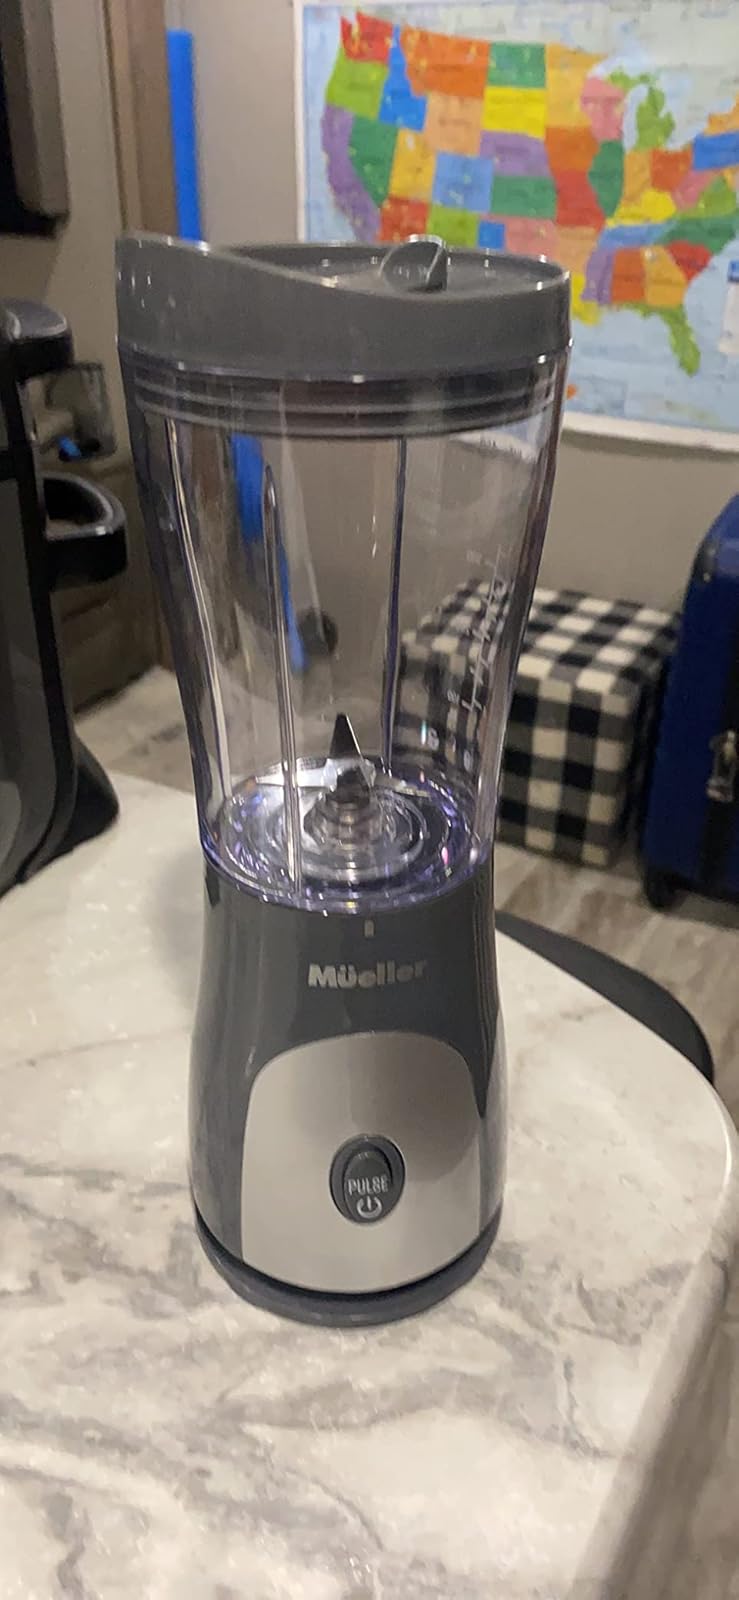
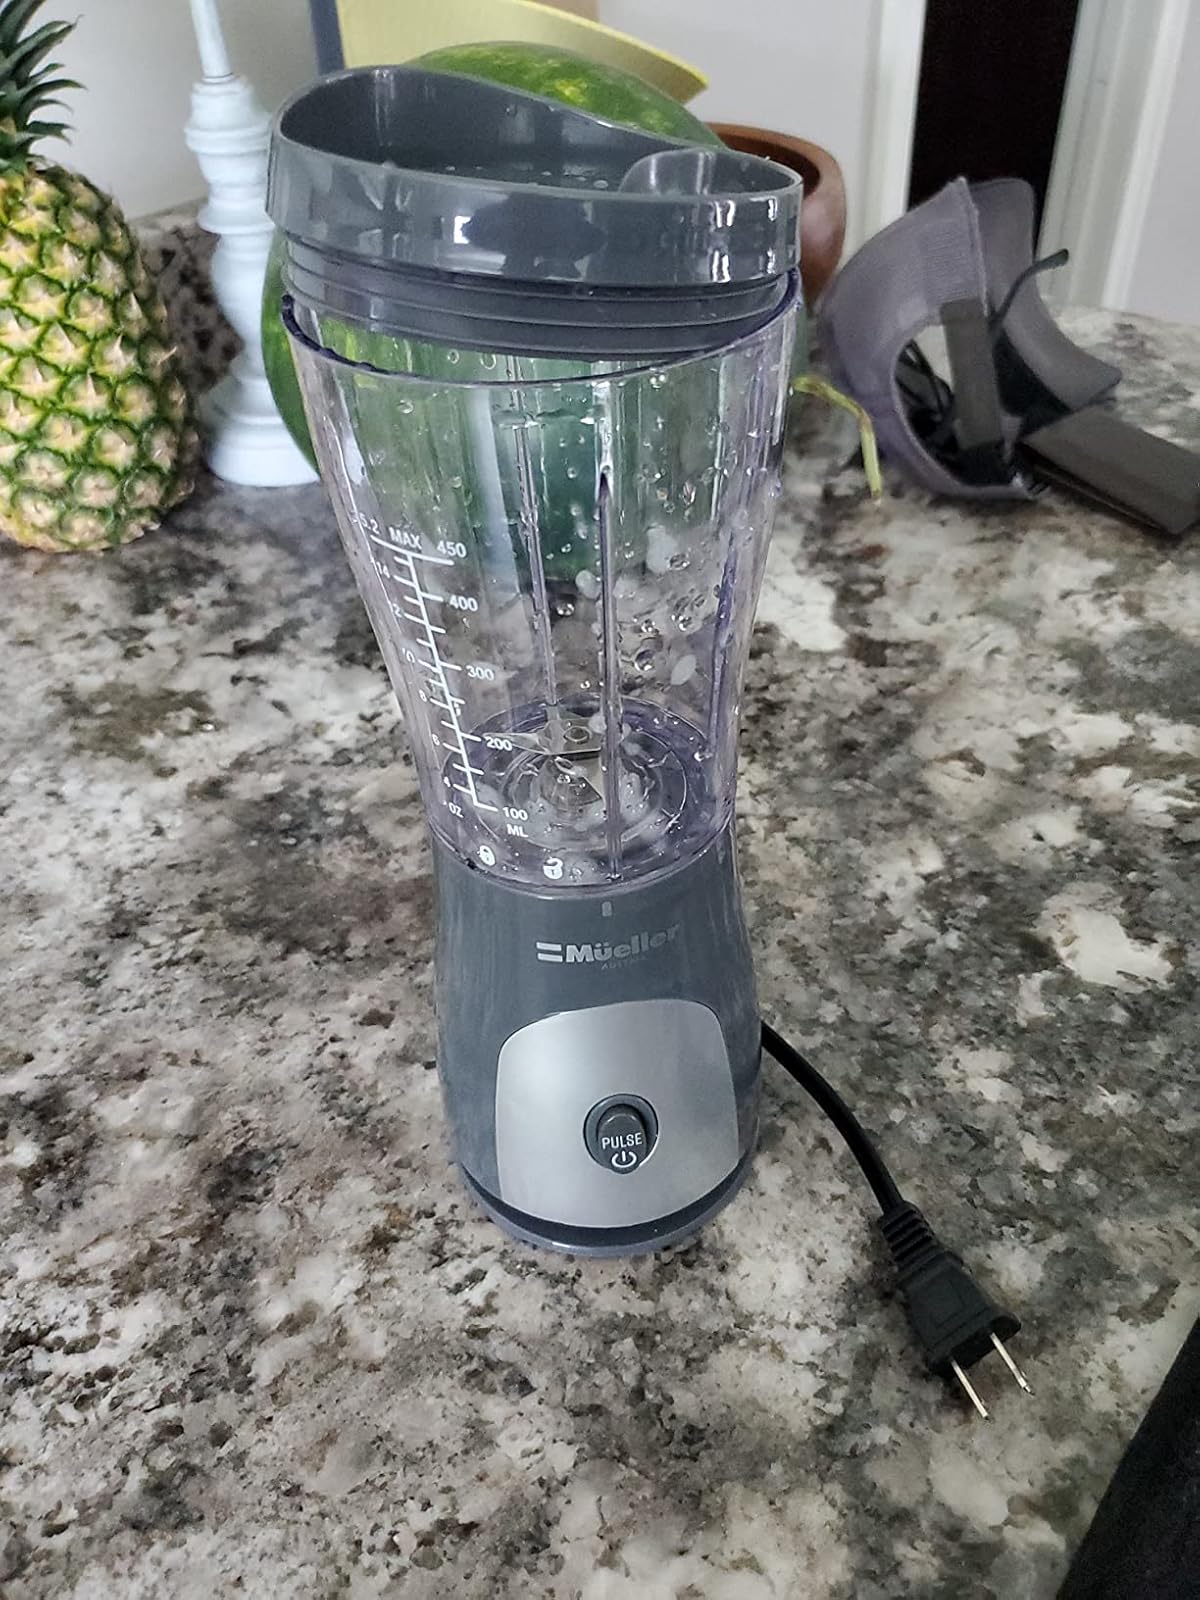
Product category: items_blender
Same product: yes